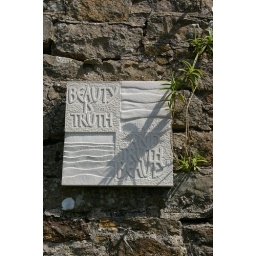
Carved stone plaque on east wall of the walled garden where I live. Carved by local stonecarver.